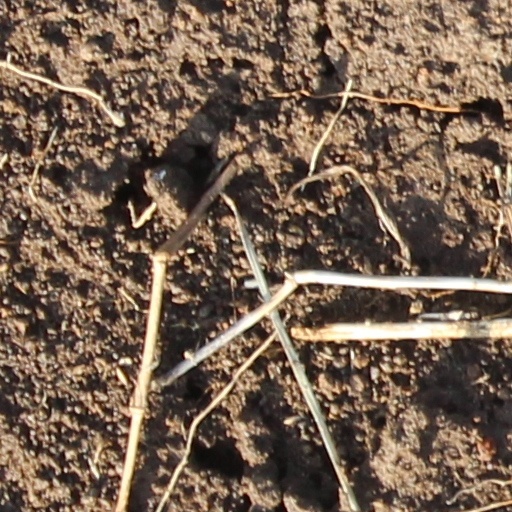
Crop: wheat